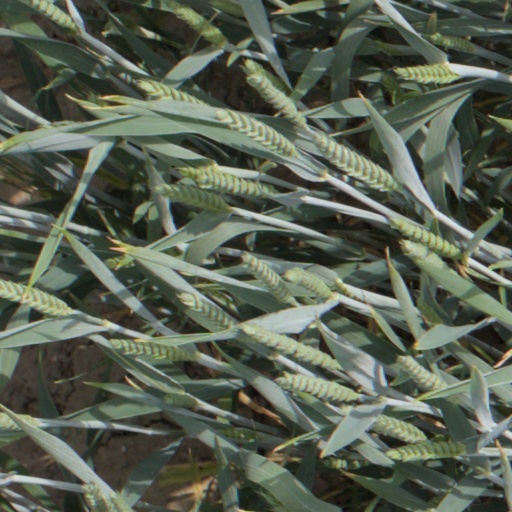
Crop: wheat